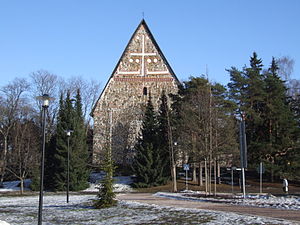
Lohja
Lohja er en by i det sydlige Finland med et indbyggertal på 47.353. Byen ligger i Nyland, tæt ved landets hovedstad Helsinki.